Association of Greater Manchester Authorities

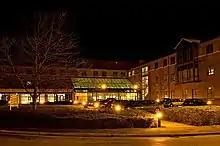
The Wigan Investment Centre, the headquarters of AGMA, located by the Leeds and Liverpool Canal, Wigan

AGMA operated as a joint committee of the 10 Greater Manchester local authorities since its creation in 1986, subsequently expanding to include the Greater Manchester Combined Authority. Under its constitution (first created in 2008), the Executive Board of AGMA coordinated economic development, housing, planning, and together with the relevant statutory bodies, transport policies for Greater Manchester with a supporting structure of seven commissions. However, although the Executive Board had the power to establish the strategic commission, it is not a body corporate, and it has no formal functions in its own right. Those it has depend on delegations from, or agreements by, its constituent local authorities as provided for in the Act of Parliament.